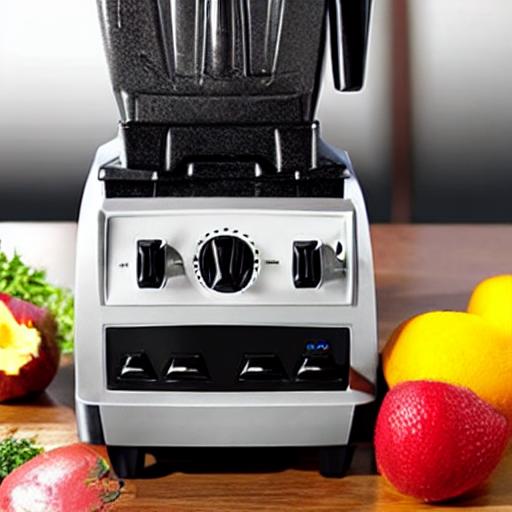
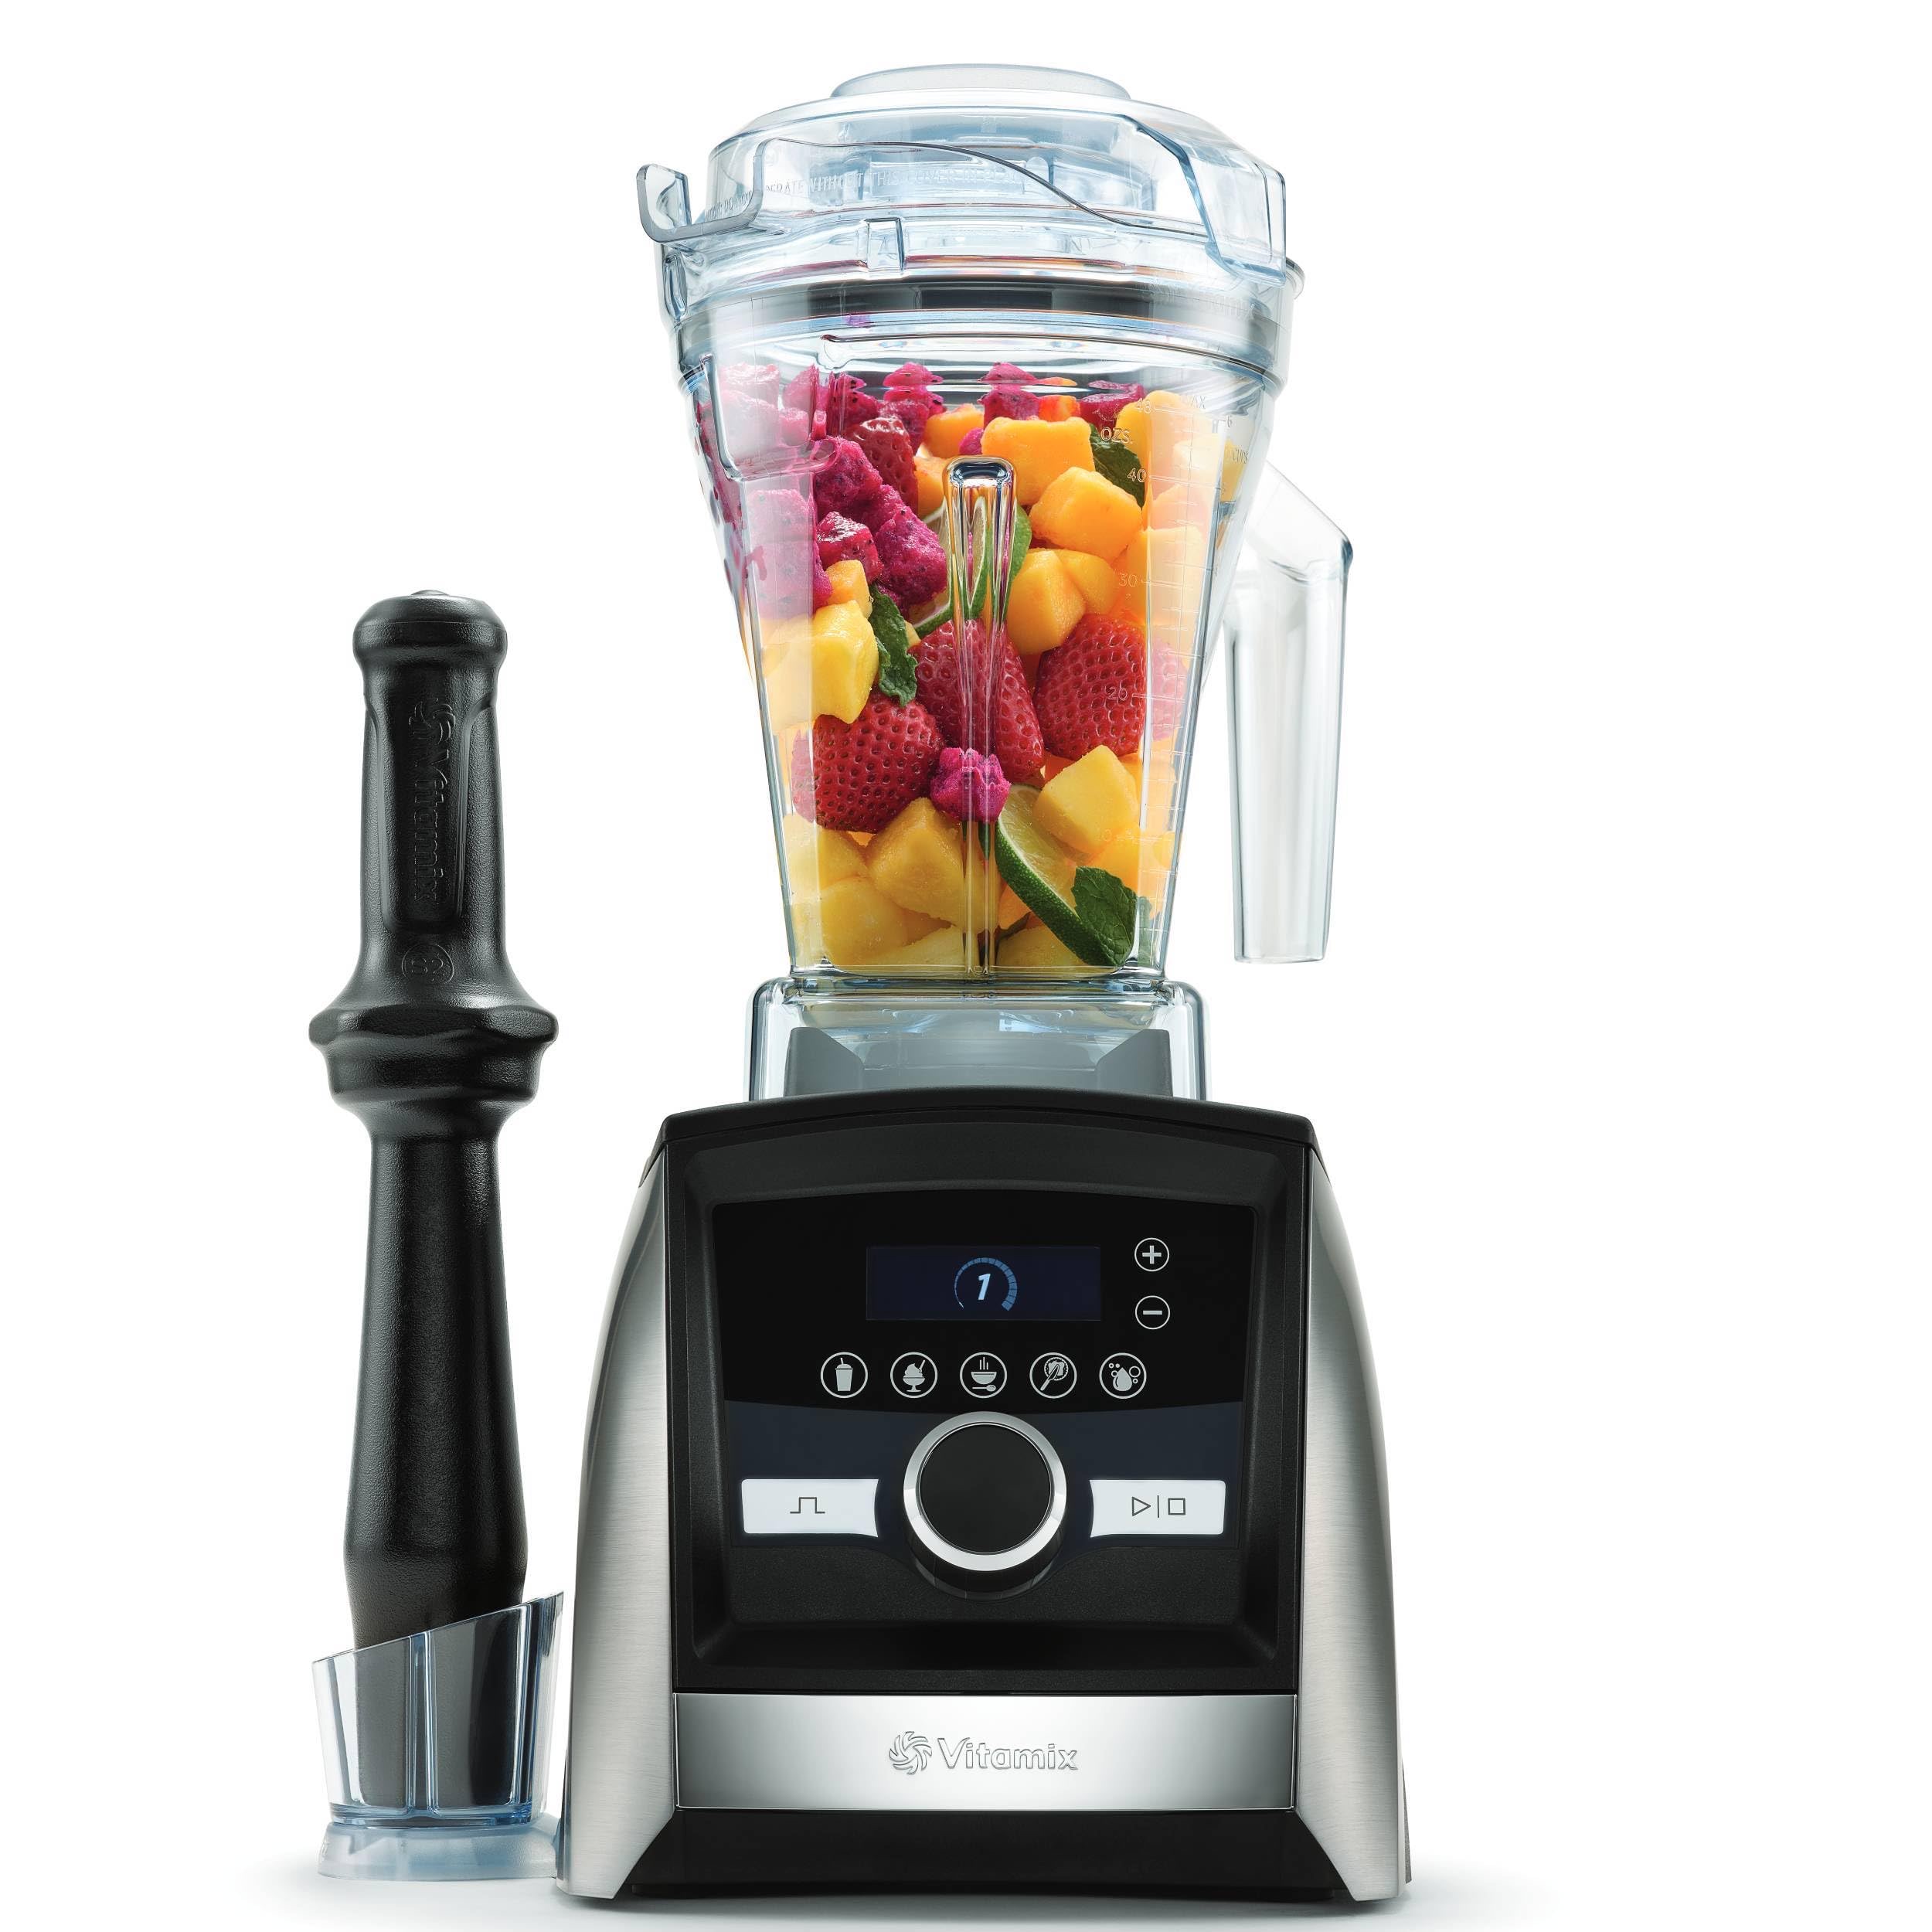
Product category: items_blender
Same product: no